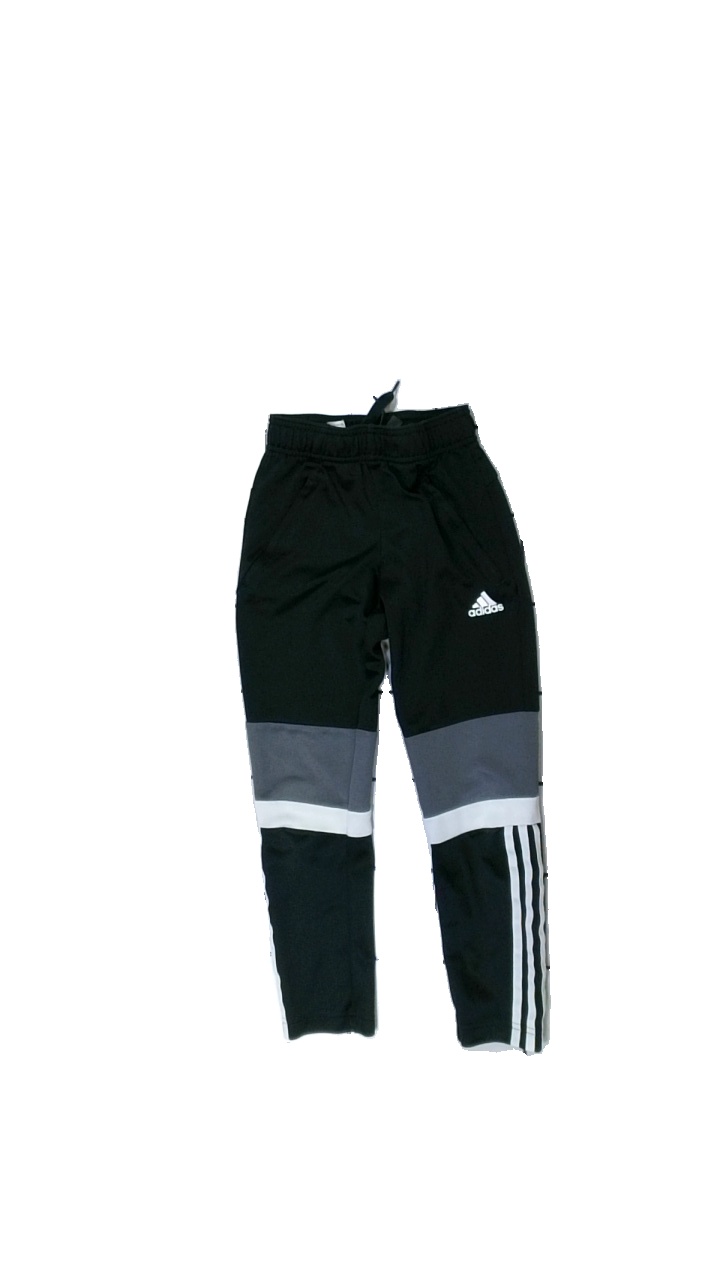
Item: Trousers (Children)
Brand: Adidas
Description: svarta byxor med logga på benet och ränder
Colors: Black, White, Grey
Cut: Regular
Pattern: Logo print
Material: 100% polyester
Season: All
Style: Sports
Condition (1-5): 5
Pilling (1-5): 5
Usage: Reuse
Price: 50-100